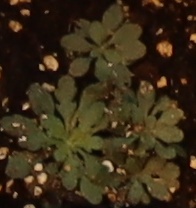
Label: Horseweed